Ortenburg, Bavaria

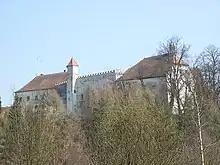
Ortenburg Castle

Set in the valley, Ortenburg can look back over a 900-year history. In about 1120 it was established by the . At the same time, the upwardly mobile family appeared on the scene. However, during the thirteenth century, the von Kamms relocated to (now a quarter of Passau). The Ortenburg counts, whose own origins lay with the Spanheimer dynasty, were keen to establish their own separate dynastic centre and such the Imperial County of Ortenburg kept its Imperial immediacy until 1806.